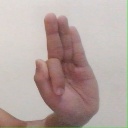
अक्षर: फ